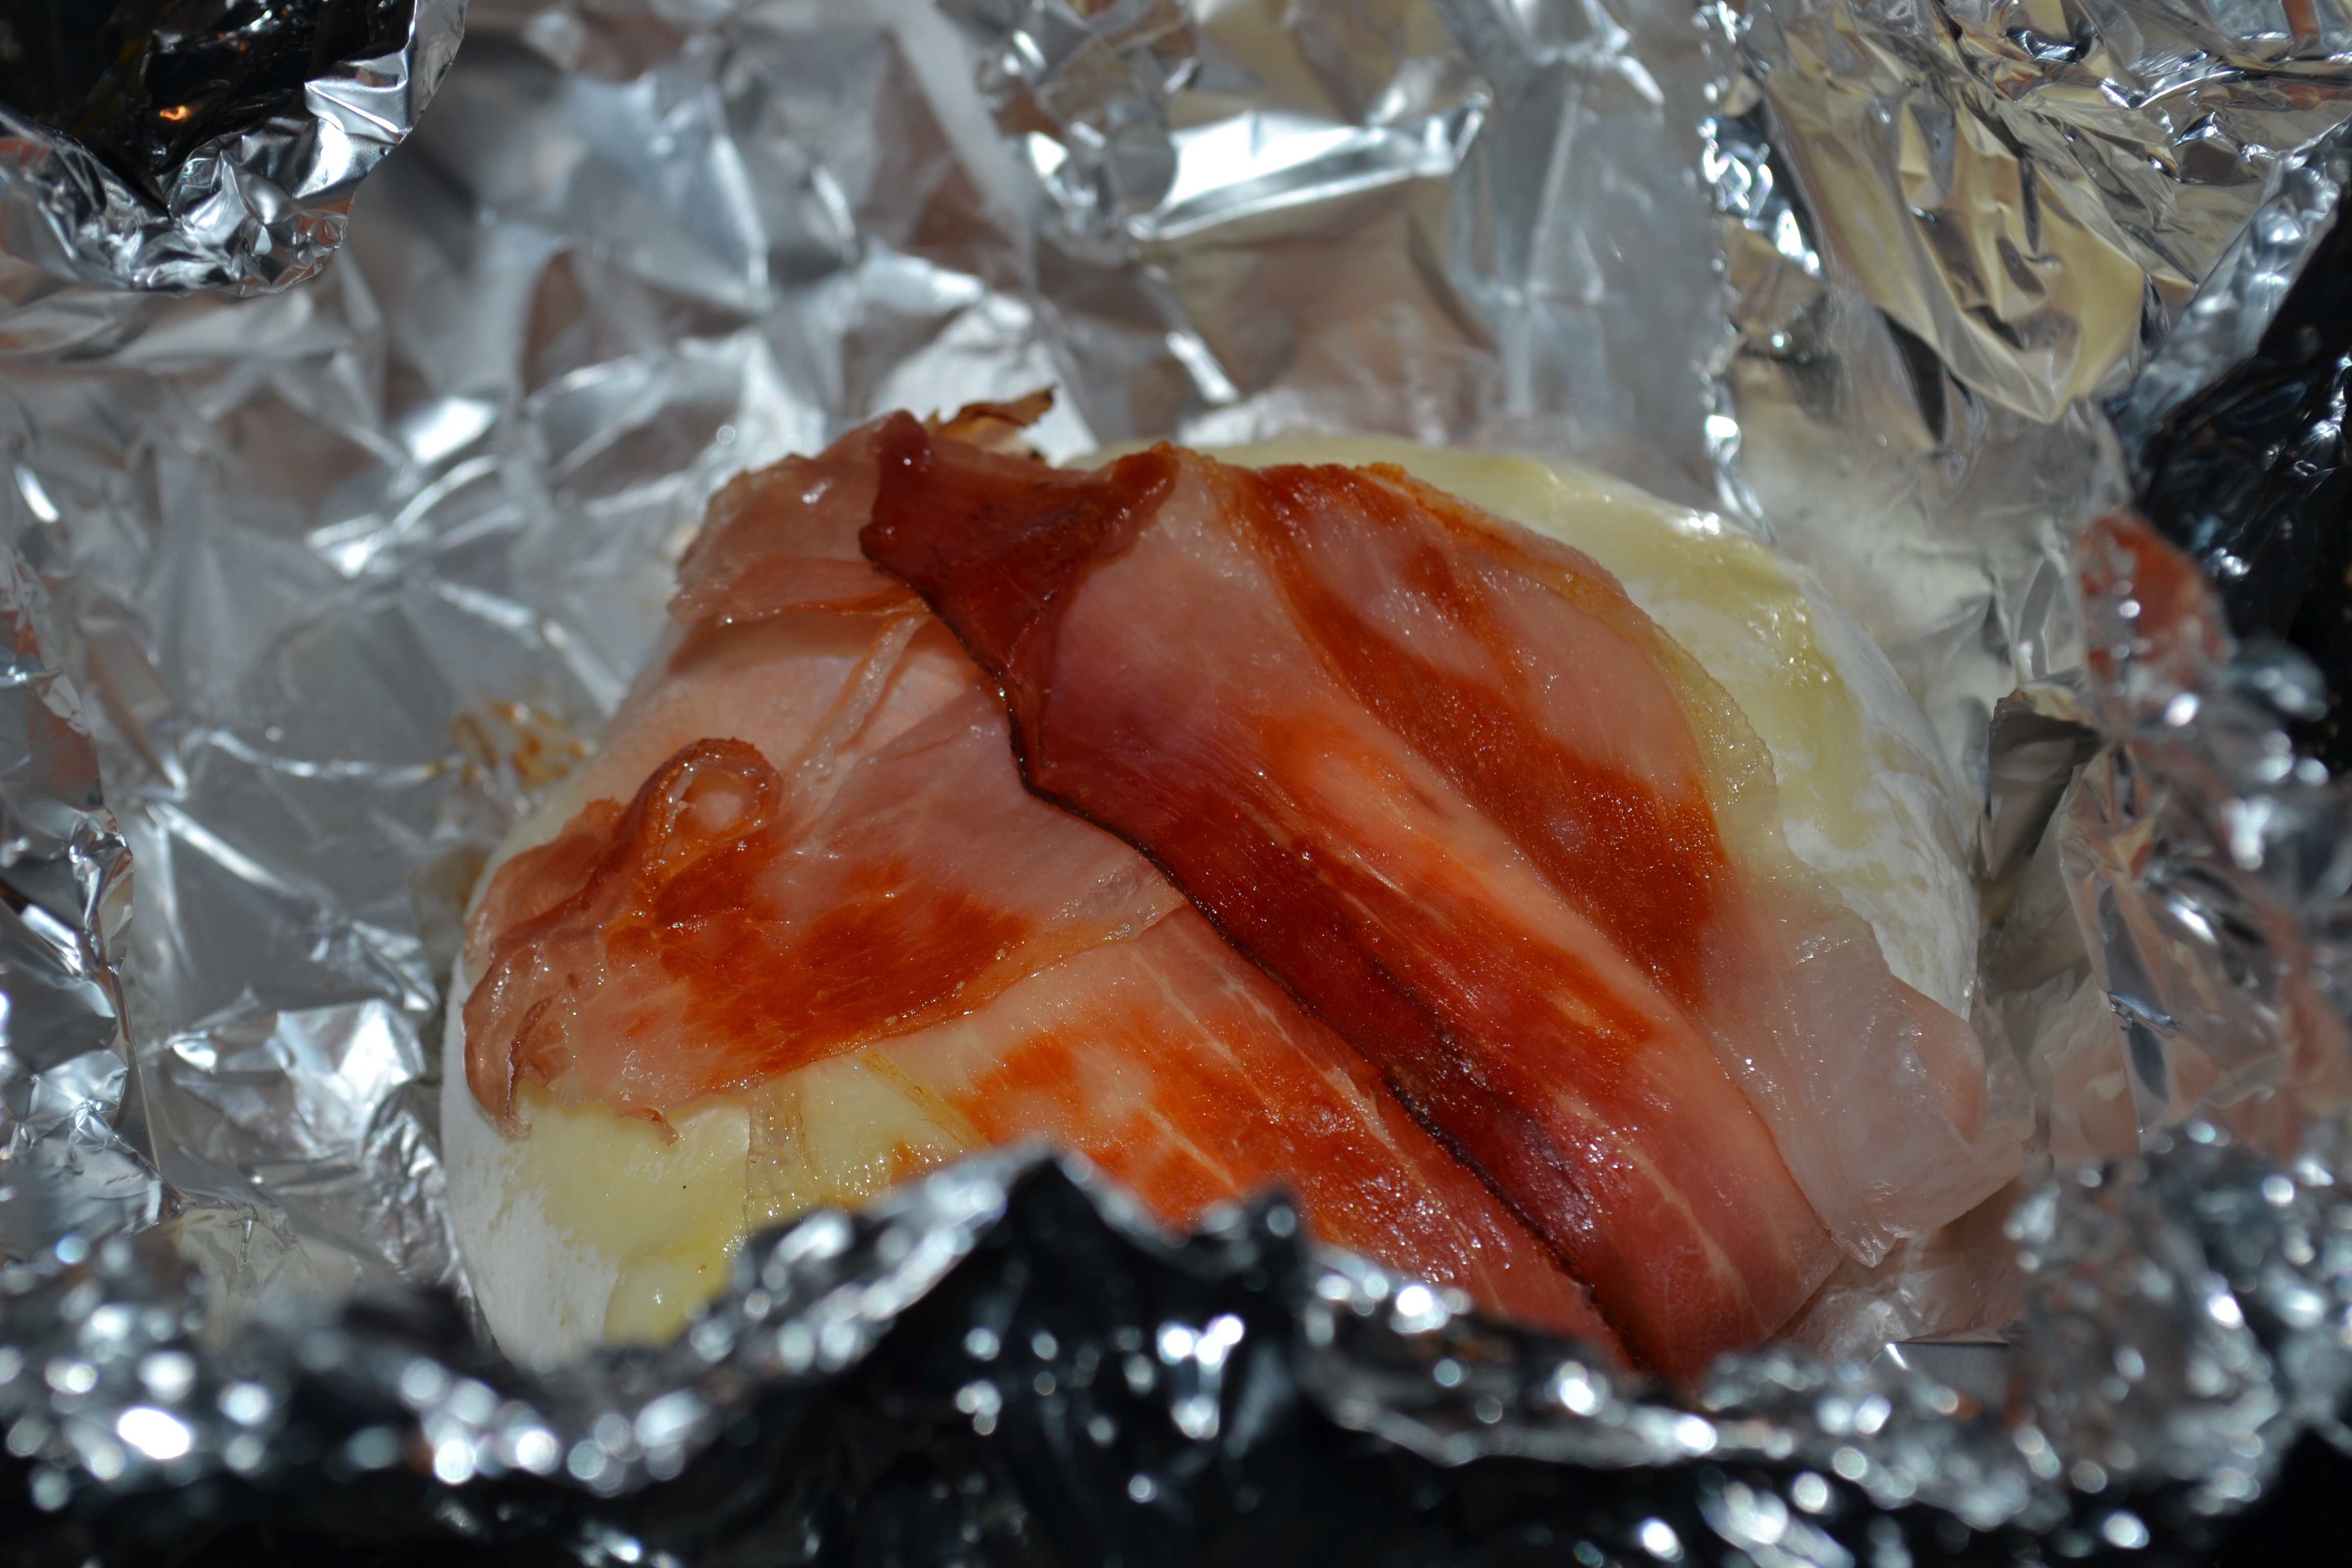
food, produce, cuisine, asian food, sweetness, macro photography